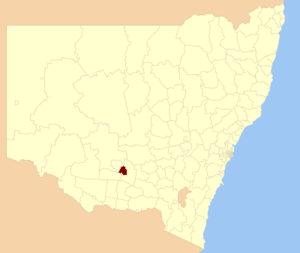
Le comté de Leeton est une zone d'administration locale située dans l'État de Nouvelle-Galles du Sud en Australie.